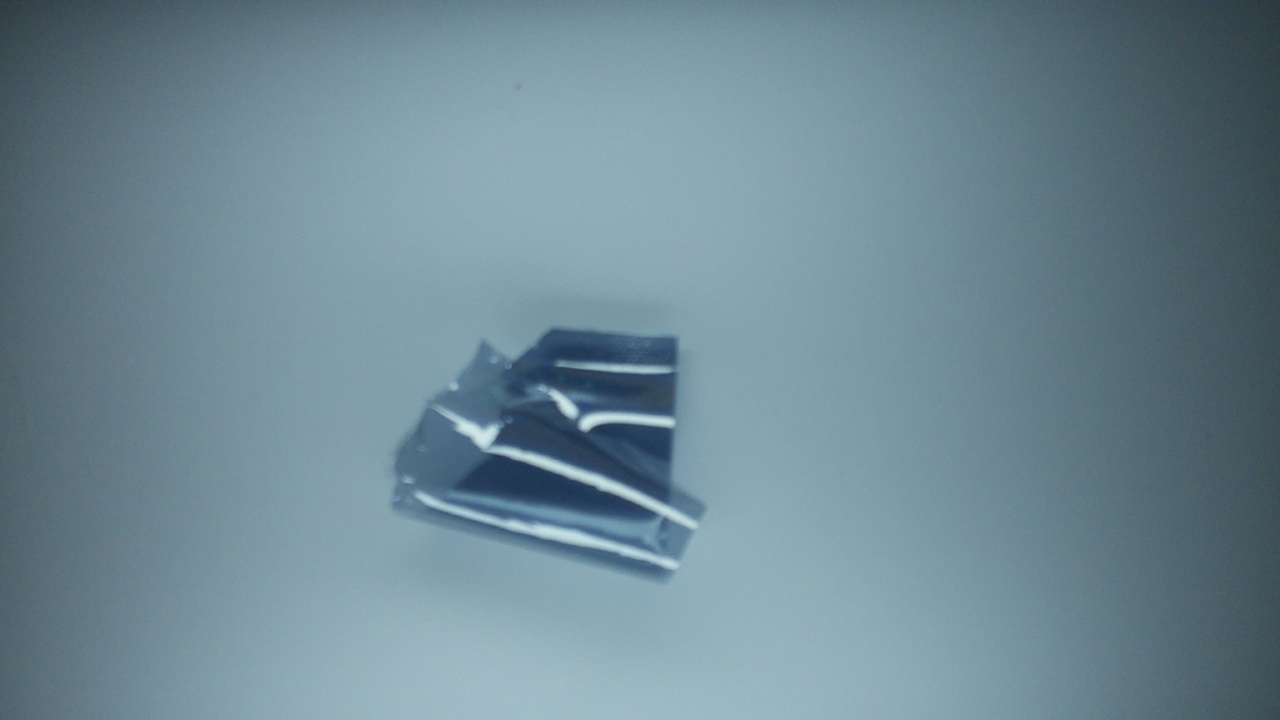
Label: trash